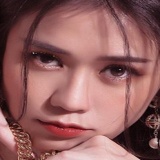
diễn viên Ngọc Thảo